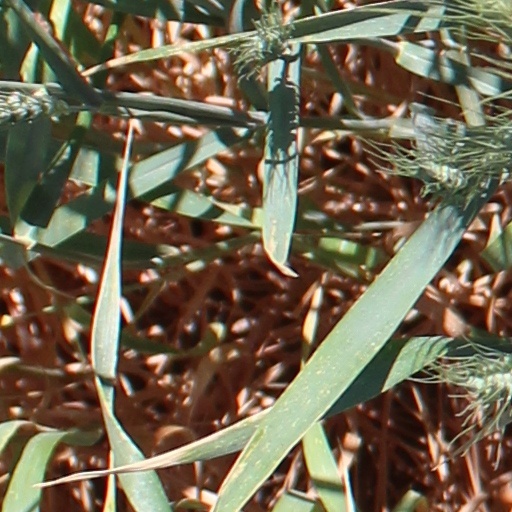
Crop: wheat